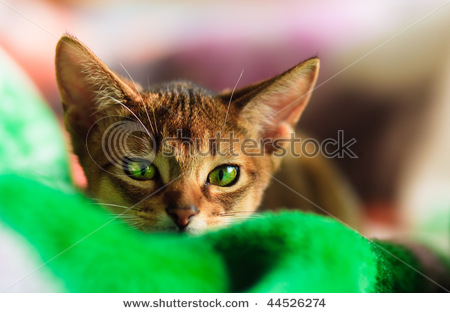
Animal: cat
Breed: Abyssinian